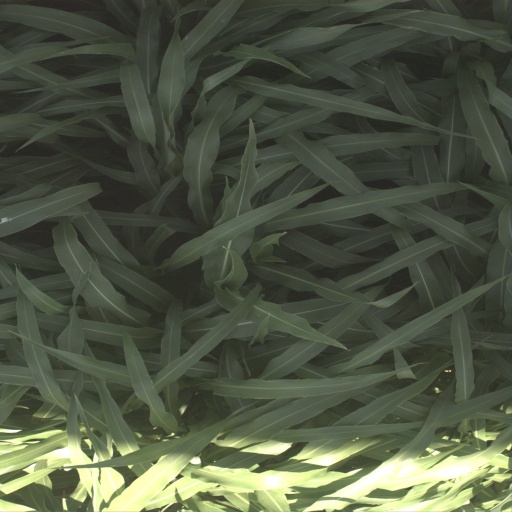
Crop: sorghum